Joan Mena Arca

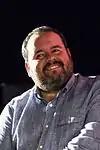
Joan Miquel Mena Arca

Joan Miquel Mena Arca (Sabadell, October 24, 1975) is a Spanish politician, member of Esquerra Unida Catalunya, and a deputy in the Parliament of Catalonia during the 10th legislature, as well as in the Congress during the 11th, 12th, 13th, and 14th legislatures. During the 14th legislature, he chaired the Congress’s Science Committee.